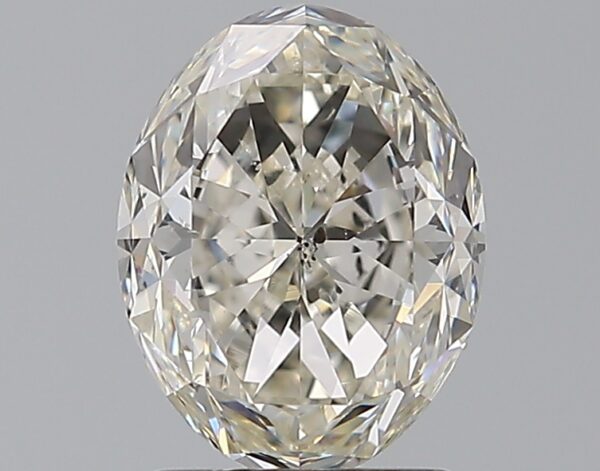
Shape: oval
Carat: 2.01
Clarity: SI1
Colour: K
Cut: FG
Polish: EX
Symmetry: VG
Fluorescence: F
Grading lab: GIA
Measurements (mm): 8.61 x 6.63 x 4.78